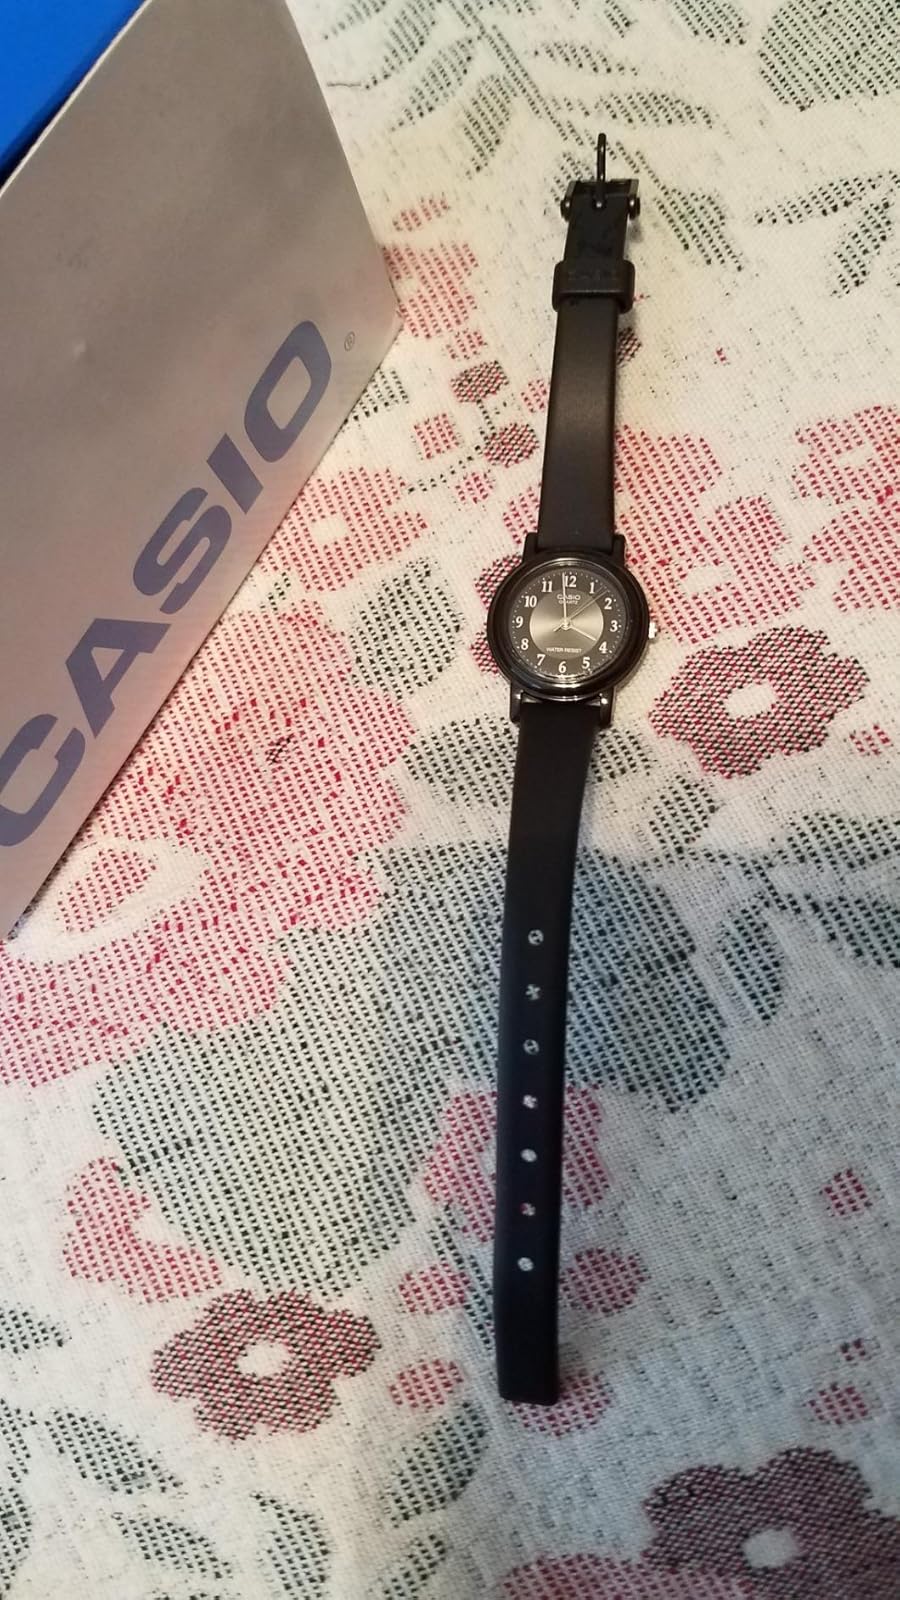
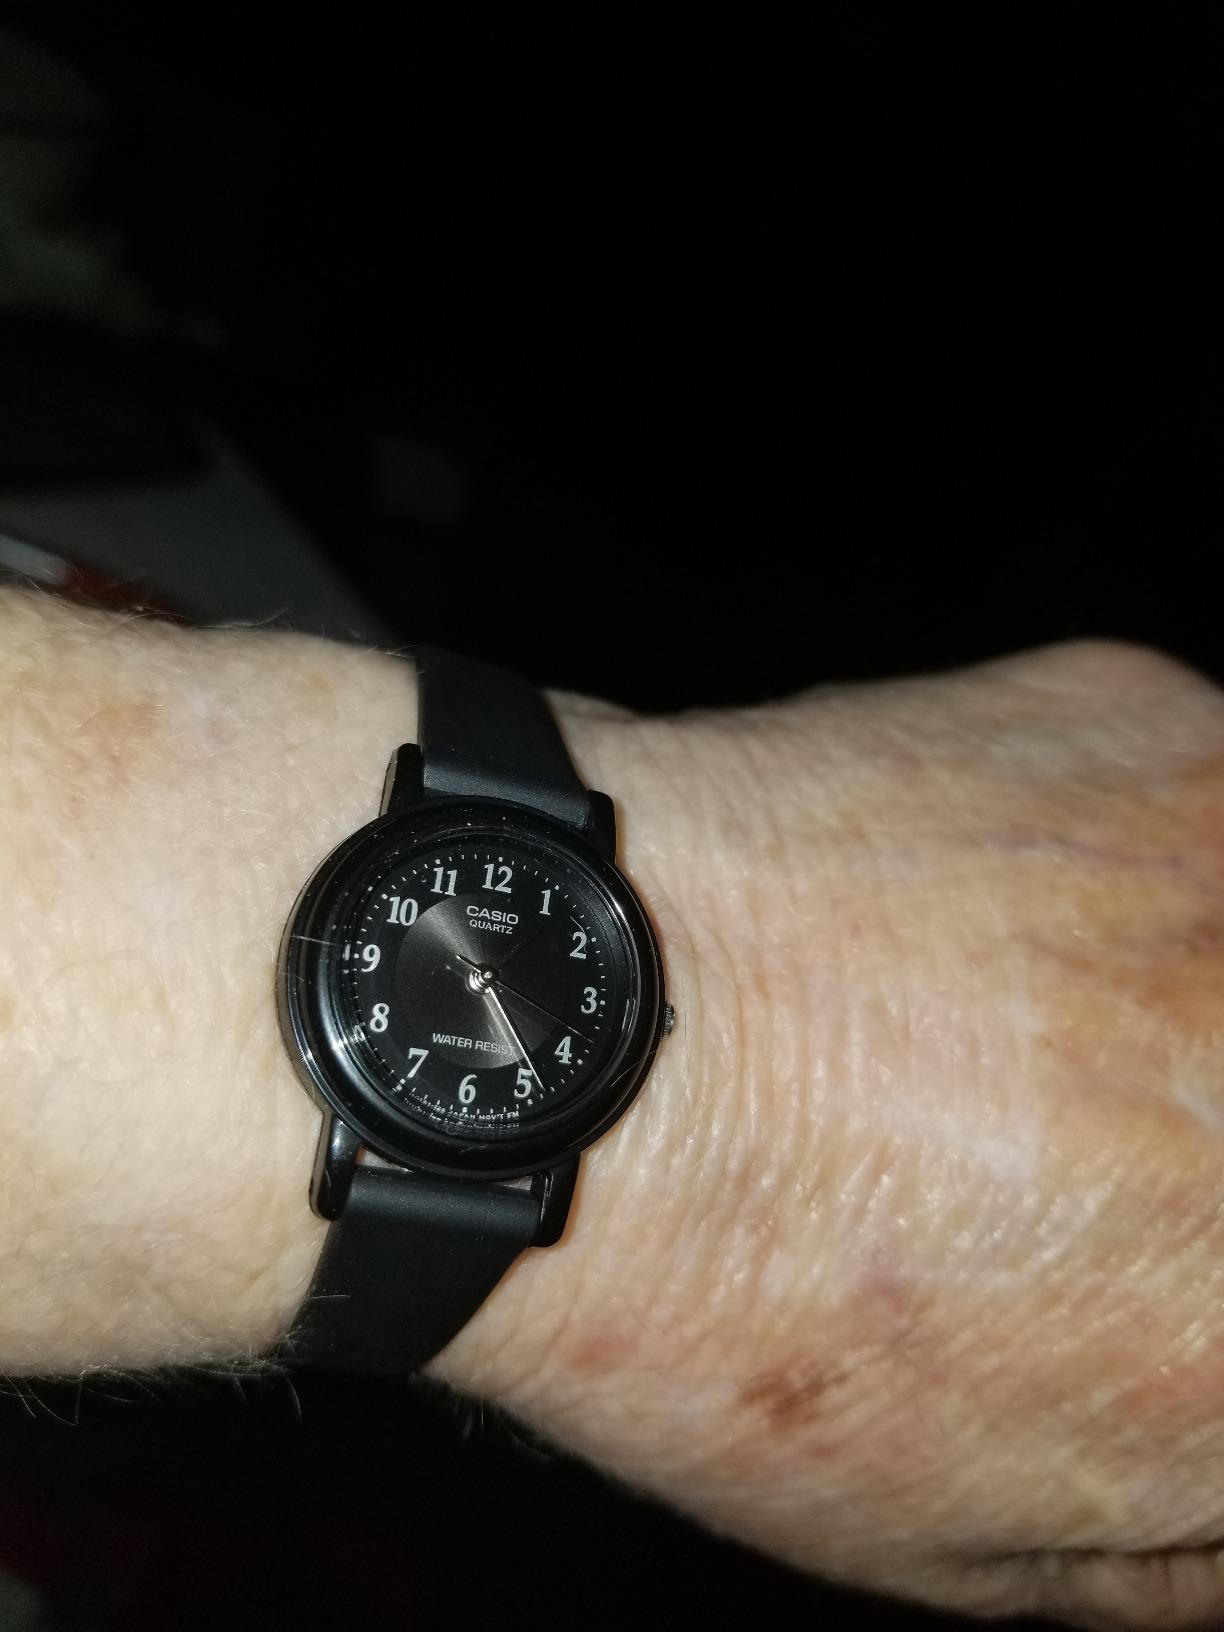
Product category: accessories_watch
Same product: yes